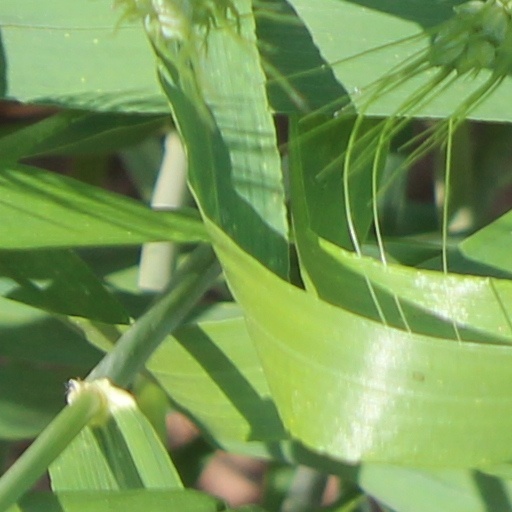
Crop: wheat